Blunt dissection

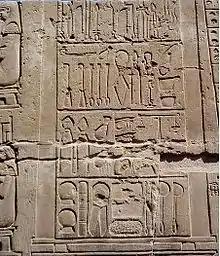
Pictures of mostly blunt surgery tools at Kom Ombo, Egypt

Blunt dissection describes the careful separation of tissues along tissue planes by either fingers or convenient blunt instruments during many diverse surgical procedures. Blunt dissection consumes a large proportion of time in most surgeries and has not changed significantly in centuries. Blunt dissection is contrasted to sharp dissection, the practice of slicing through tissues with scalpels, scissors, electrosurgical instruments, or other technologies.